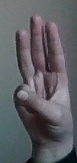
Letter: thaa